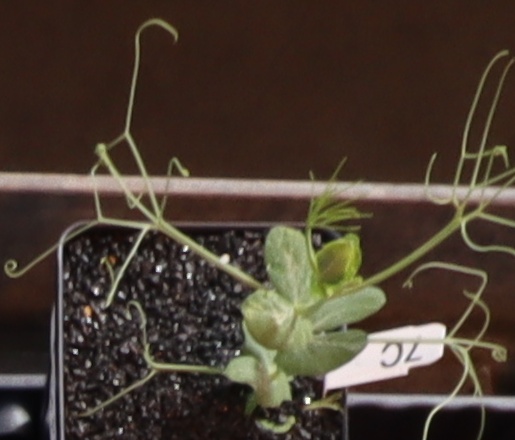
Label: Field Pea